William Nelson Little

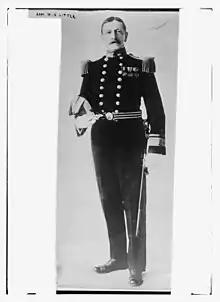
Rear Admiral William Nelson Little circa 1915

Rear Admiral William Nelson Little (December 31, 1852 – January 4, 1925) was a United States naval officer who was court martialed in 1915 on charges of negligence during his inspection of the submarine . This was one of the few times that a retired military person was court martialed. He was not convicted, but Secretary of the Navy Josephus Daniels censured him for leaving the Navy no legal recourse against the Electric Boat Company for having supplied defective submarine batteries.